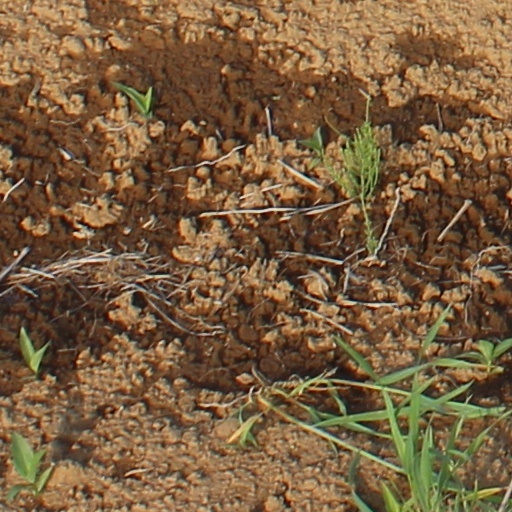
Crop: wheat